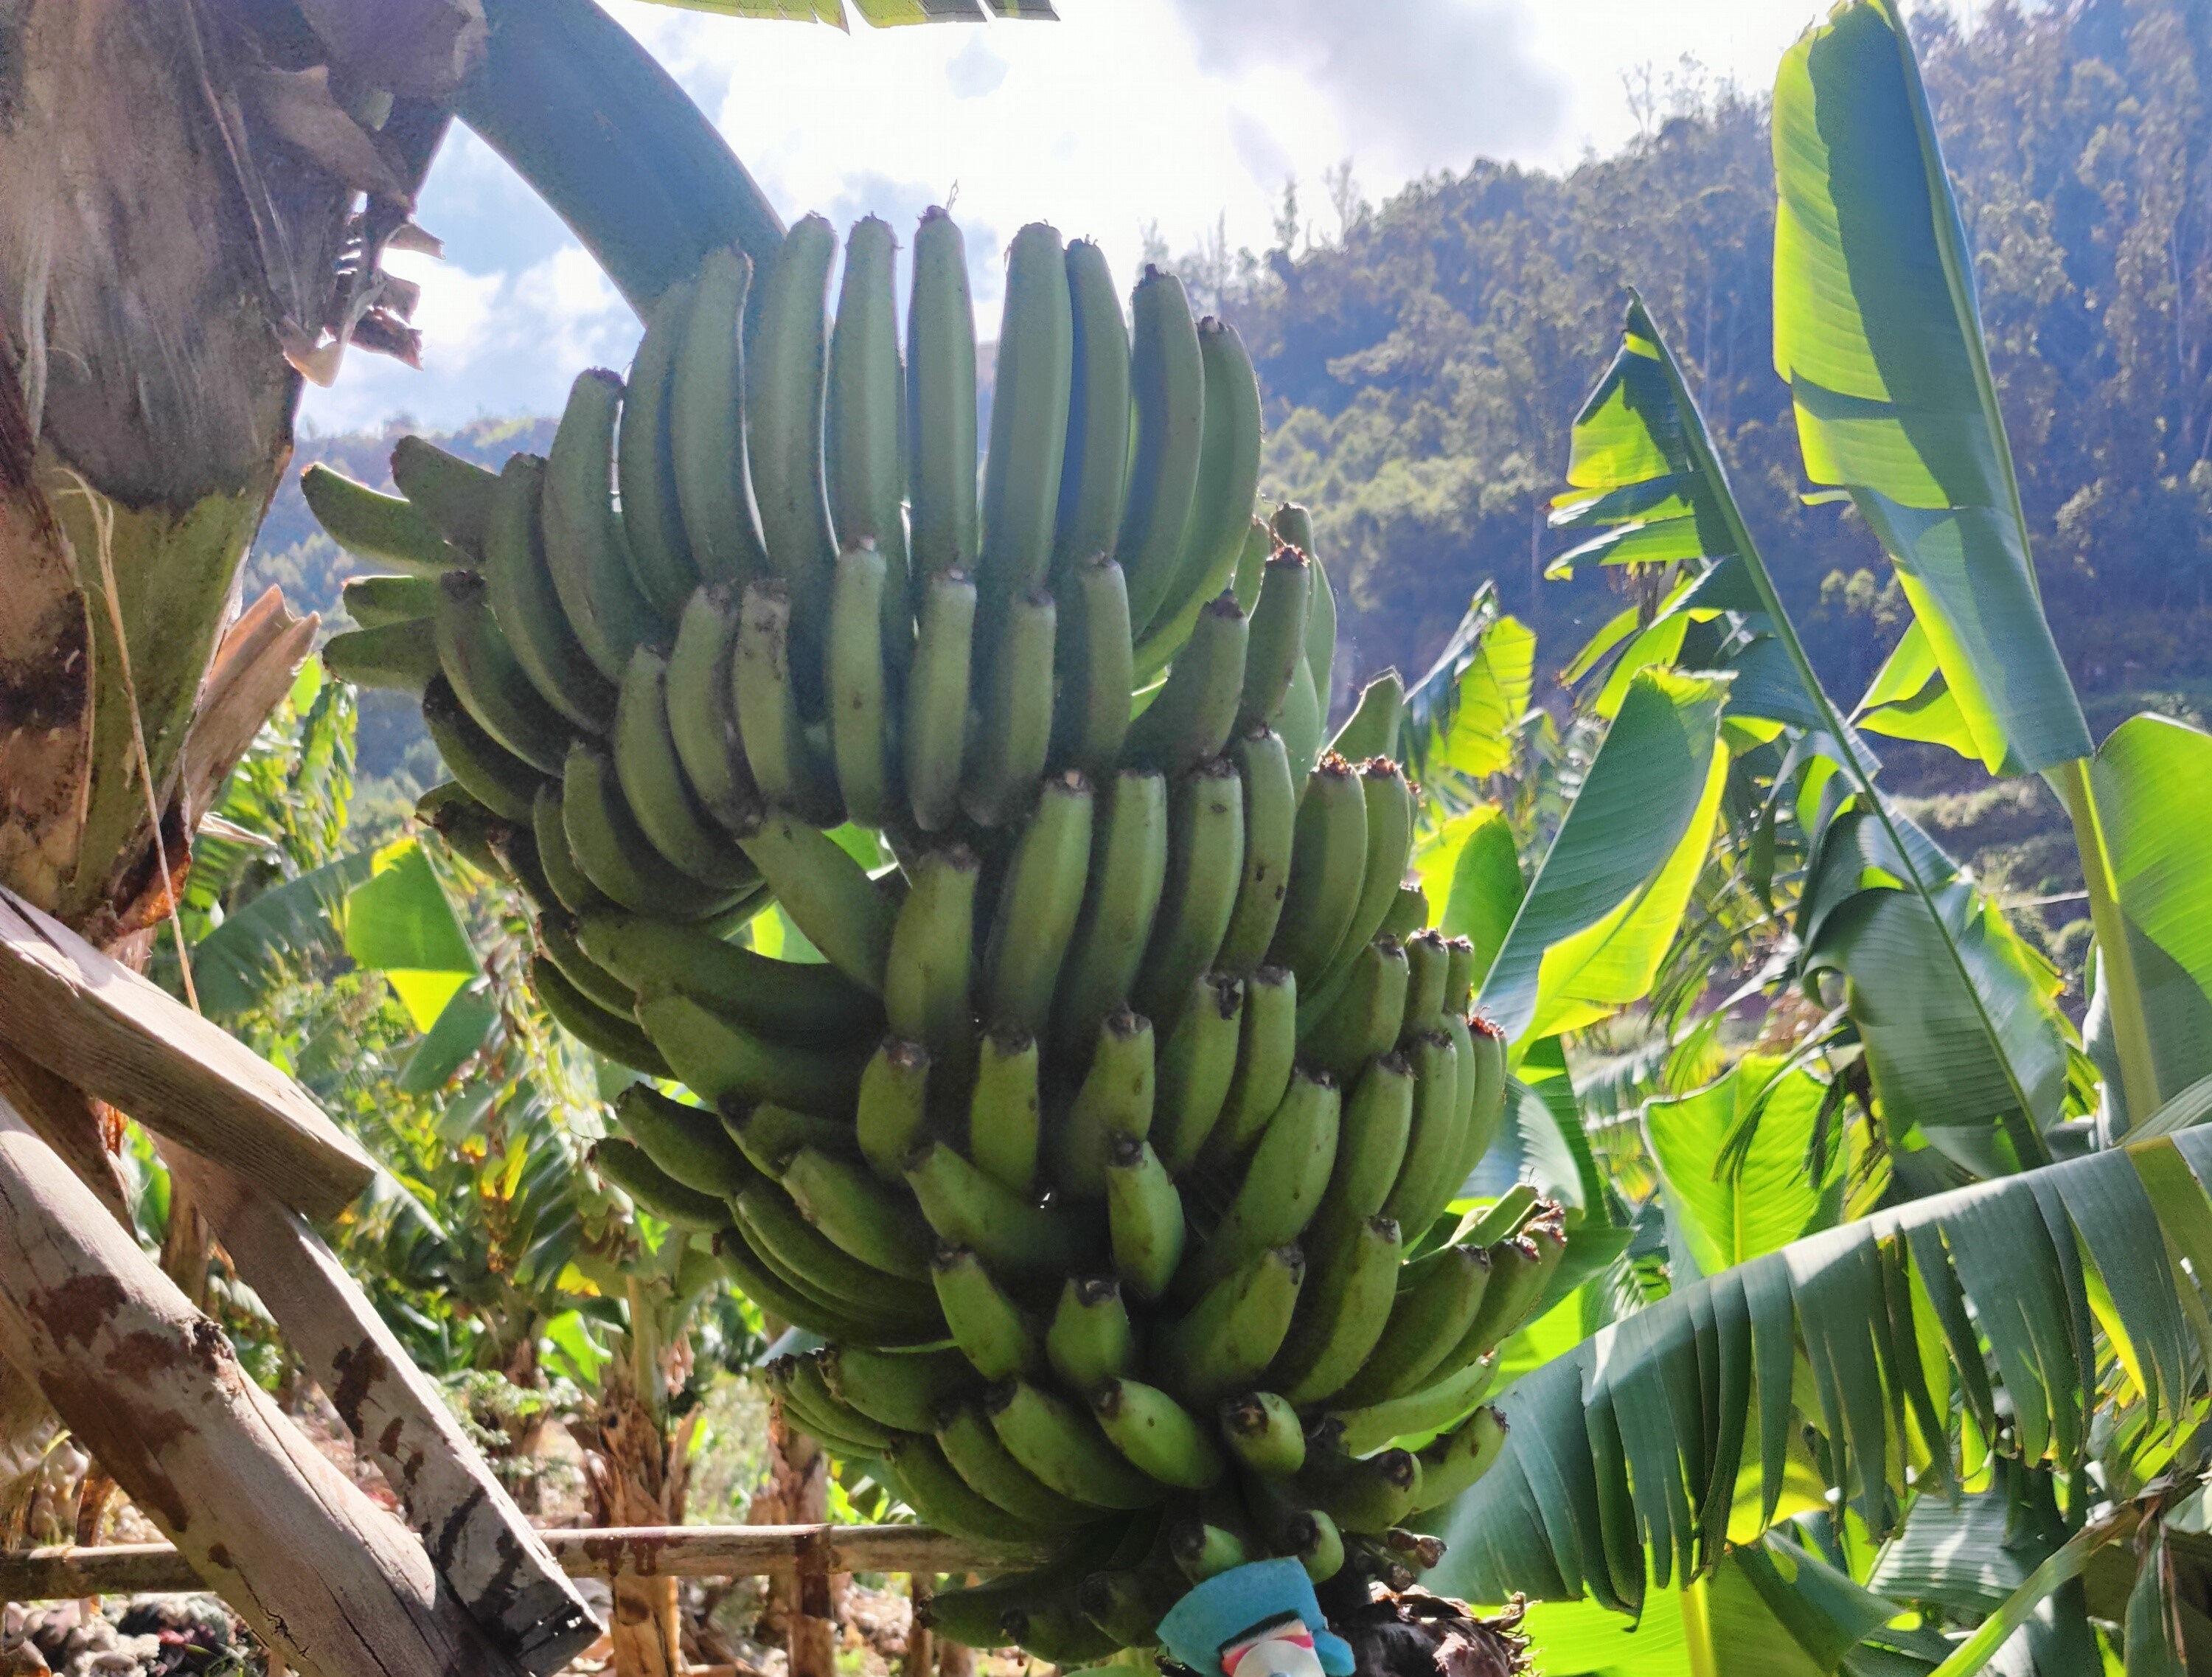
Label: Keep